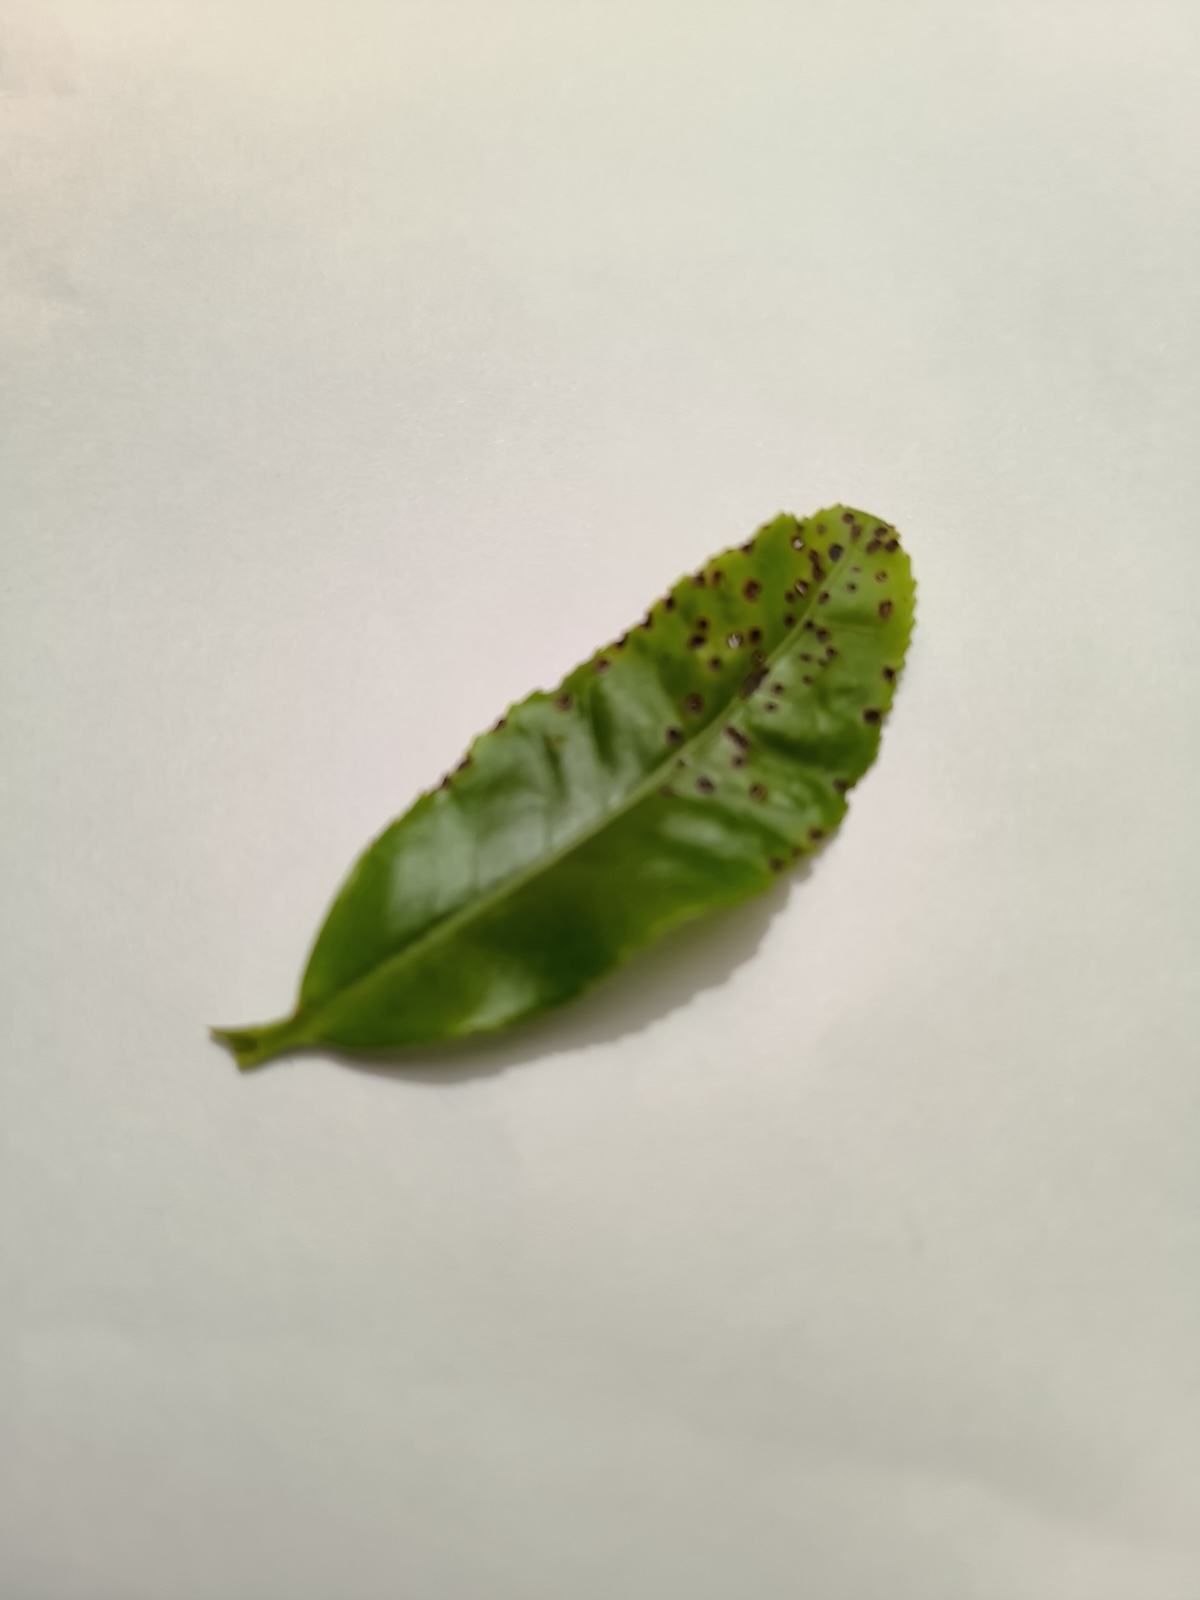
Label: Helopeltis